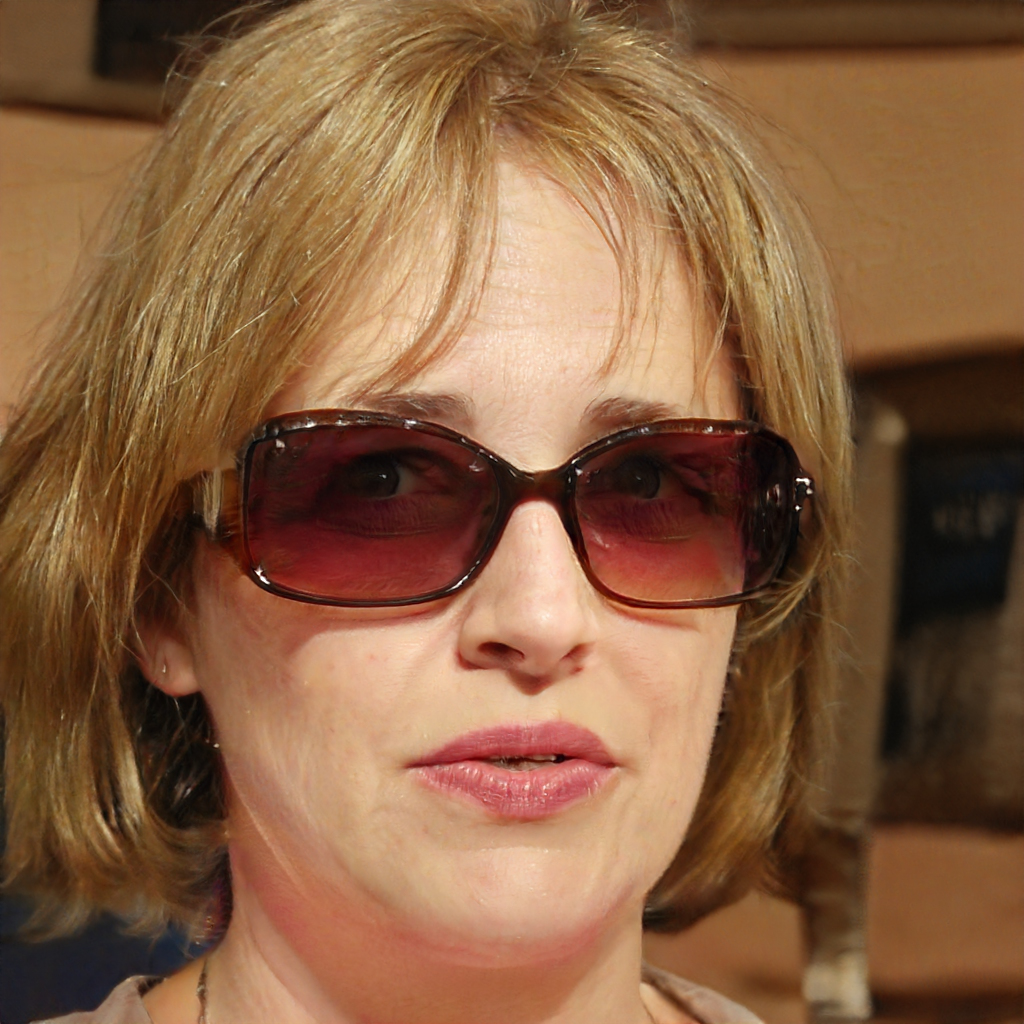
Gender: Female